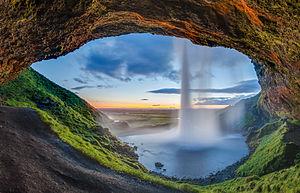
La chute d'eau islandaise Seljalandsfoss au coucher du soleil. Polski: Zachód słońca widziany zza wodospadu Seljalandsfoss położonego w regionie Suðurland w Islandii. Wody rzeki Seljalandsá spadają 60
Seljalandsfoss est une chute d'eau du sud de l'Islande mesurant 65 mètres de hauteur. Elle se trouve à proximité de la chute de la Skogafoss. Sa particularité est la possibilité de passer derrière ce qui offre un nouveau point de vue et la rend plus impressionnante. Au coucher de soleil, la lumière rend l'eau d'une couleur orangée se fondant ainsi à la roche derrière celle-ci.